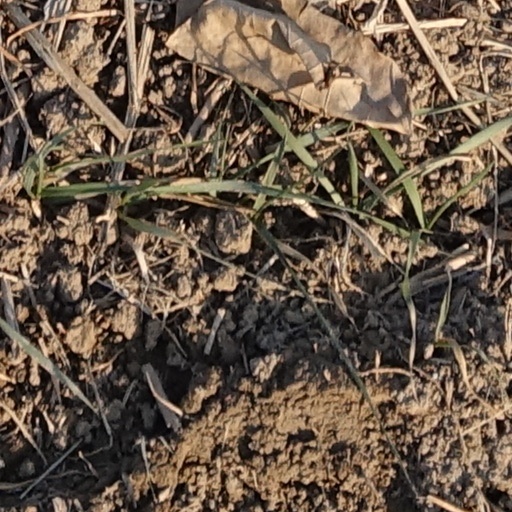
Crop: wheat